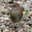
Label: bird